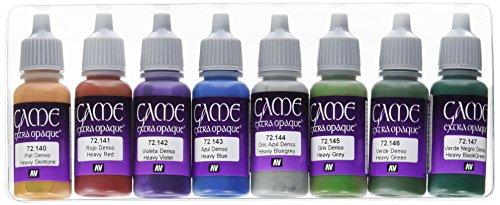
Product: Vallejo Extra Opaque Set (8 Color) Paint
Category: Toys & Games | Hobbies | Hobby Building Tools & Hardware | Paints
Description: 8 color sets of game color.
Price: $15.25